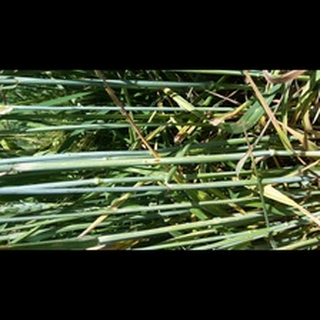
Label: wheat_black_rust